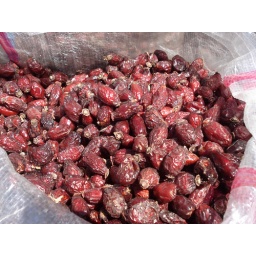
Produce for sale at a dried fruit wholesale market in Isfara, Tajikistan